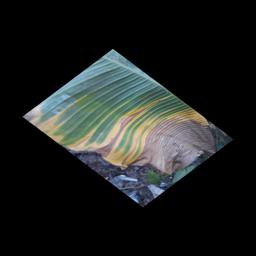
Label: POTASSIUM DEFICIENCY